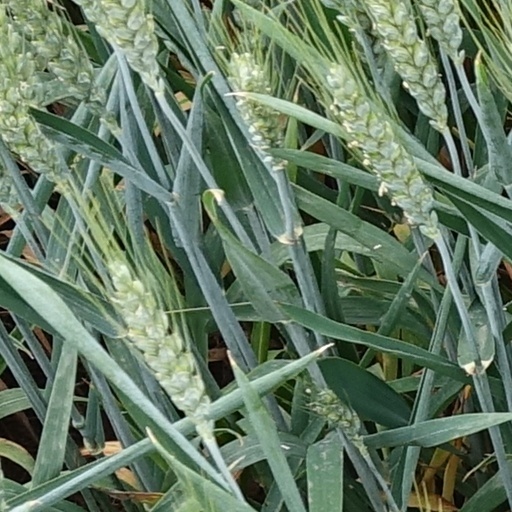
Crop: wheat